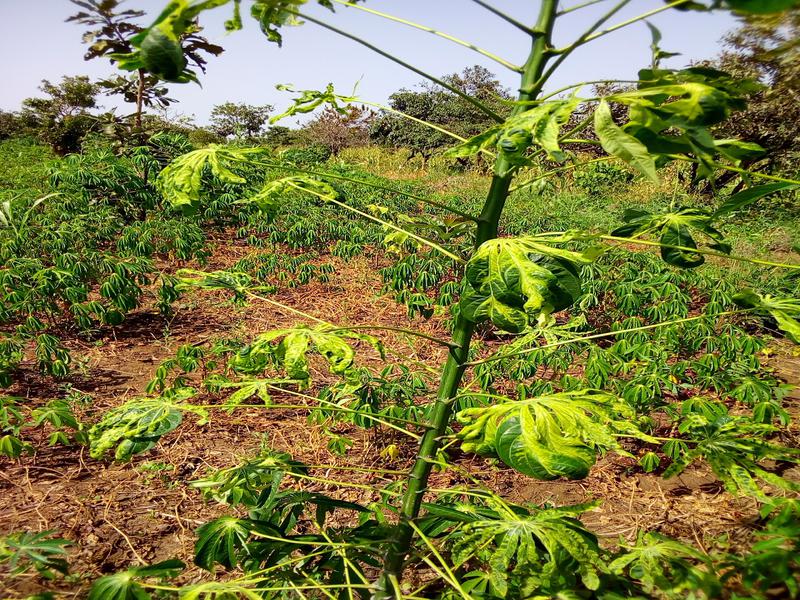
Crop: cassava
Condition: mosaic_disease